Quakers

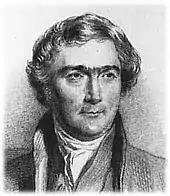
Joseph John Gurney was a prominent 19th-century British Friend and a strong proponent of evangelical views.

"Orthodox" Friends became more evangelical during the 19th century and were influenced by the Second Great Awakening. This movement was led by British Quaker Joseph John Gurney. Christian Friends held Revival meetings in America and became involved in the Holiness movement of churches. Quakers such as Hannah Whitall Smith and Robert Pearsall Smith became speakers in the religious movement and introduced Quaker phrases and practices to it. British Friends became involved with the Higher Life movement, with Robert Wilson from the Cockermouth meeting founding the Keswick Convention. From the 1870s it became common in Britain to have "home mission meetings" on Sunday evening with Christian hymns and a Bible-based sermon, alongside the silent meetings for worship on Sunday morning.